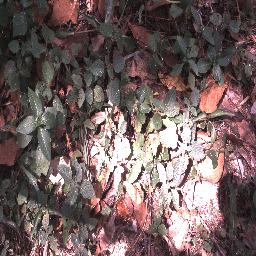
Label: negative